Thunderegg

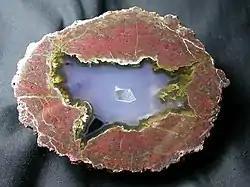
A thunderegg from the Black Rock Desert in Nevada that has been cut in half

A thunderegg (or thunder egg) is a nodule-like rock, similar to a filled geode, that is formed within rhyolitic volcanic ash layers.